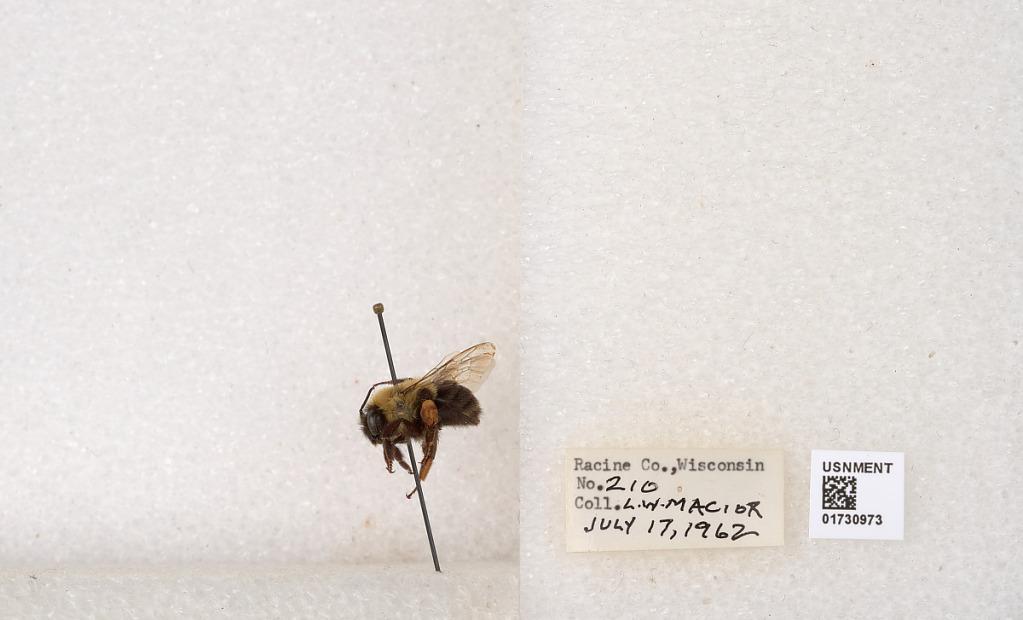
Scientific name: Bombus impatiens Cresson
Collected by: L. Macior
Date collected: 1962-7-17
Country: United States
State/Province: Wisconsin
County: Racine
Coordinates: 42.7299, -87.8123